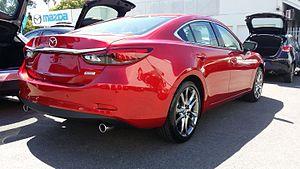
La Mazda 6, vendue au Japon sous le nom de Mazda Atenza, est une familiale du constructeur automobile japonais Mazda lancée en 2002. La Mazda 6 succède à la Mazda 626. Elle remplace les 626/Capella dont le nom remontait aux années 1970. Elle a marqué le renouveau de la marque notamment en design. Aujourd'hui, le duo Mazda 6/Atenza est vendu au Japon, en Europe, en Amérique du Nord, en Australie, en Chine, etc.